HNLMS Adolf van Nassau (1861)

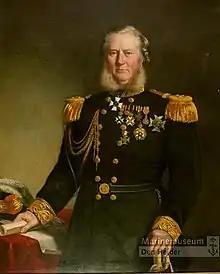
Olke Arnoldus Uhlenbeck (1810-1888) first commander of the Adolf van Nassau

In early July 1864 the "Adolf" was to be made ready for the East Indies. She was also to transport the director and commander of the navy to Java.